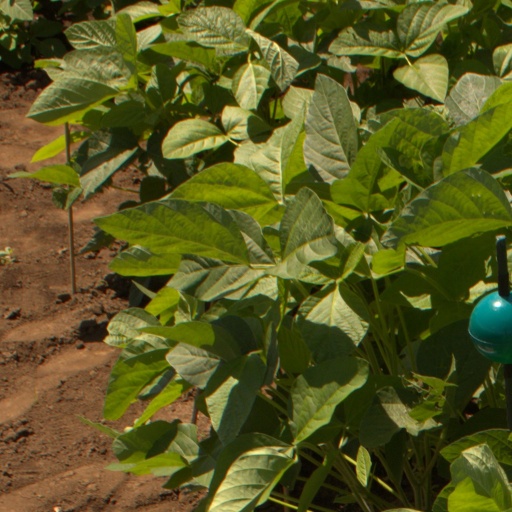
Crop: soybean